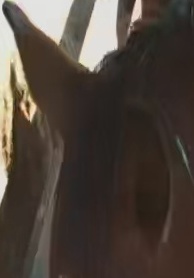
Face region: ears (position_of_ears)
Pain indicator: moderately_present